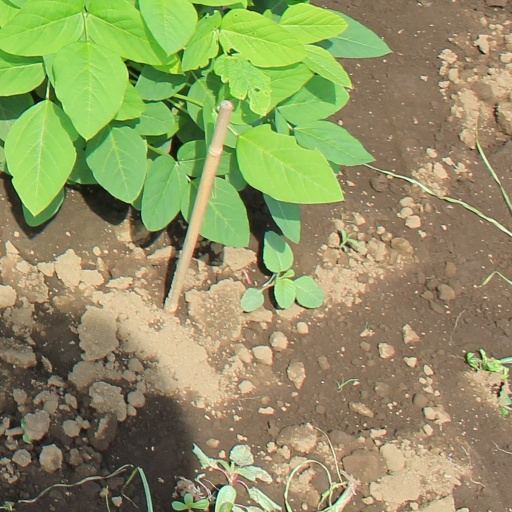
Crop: soybean